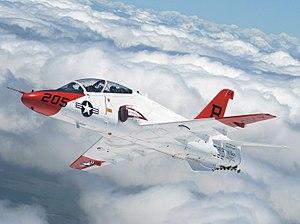
Un avion T-45A Goshawk de l'armée américaine réalisant un virage en formation durant un vol au dessus du sud-Texas (États Unis d'Amérique). Le T-45 est un jet monomoteur a double commande et est le seul modèle de la Navy utilisé spécifiquement pour enseigner aux pilotes l'atterrissage sur porte-avion.